Grosse Isle

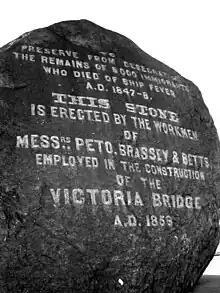
The Black Rock, on the island of Montreal

On arrival at Grosse Isle, immigrant ships were not permitted to sail onwards unless they had assured the authorities that they were free of disease. Those with fever cases on board were required to fly a blue flag. Dr. George Douglas, Grosse Isle's chief medical officer, recorded that by mid-summer the quarantine regulations in force were 'physically impossible' to carry out, making it necessary for the emigrants to stay on board their ships for many days. Douglas believed that washing and airing out the ships would be enough to stop the contagion spreading between infected passengers.